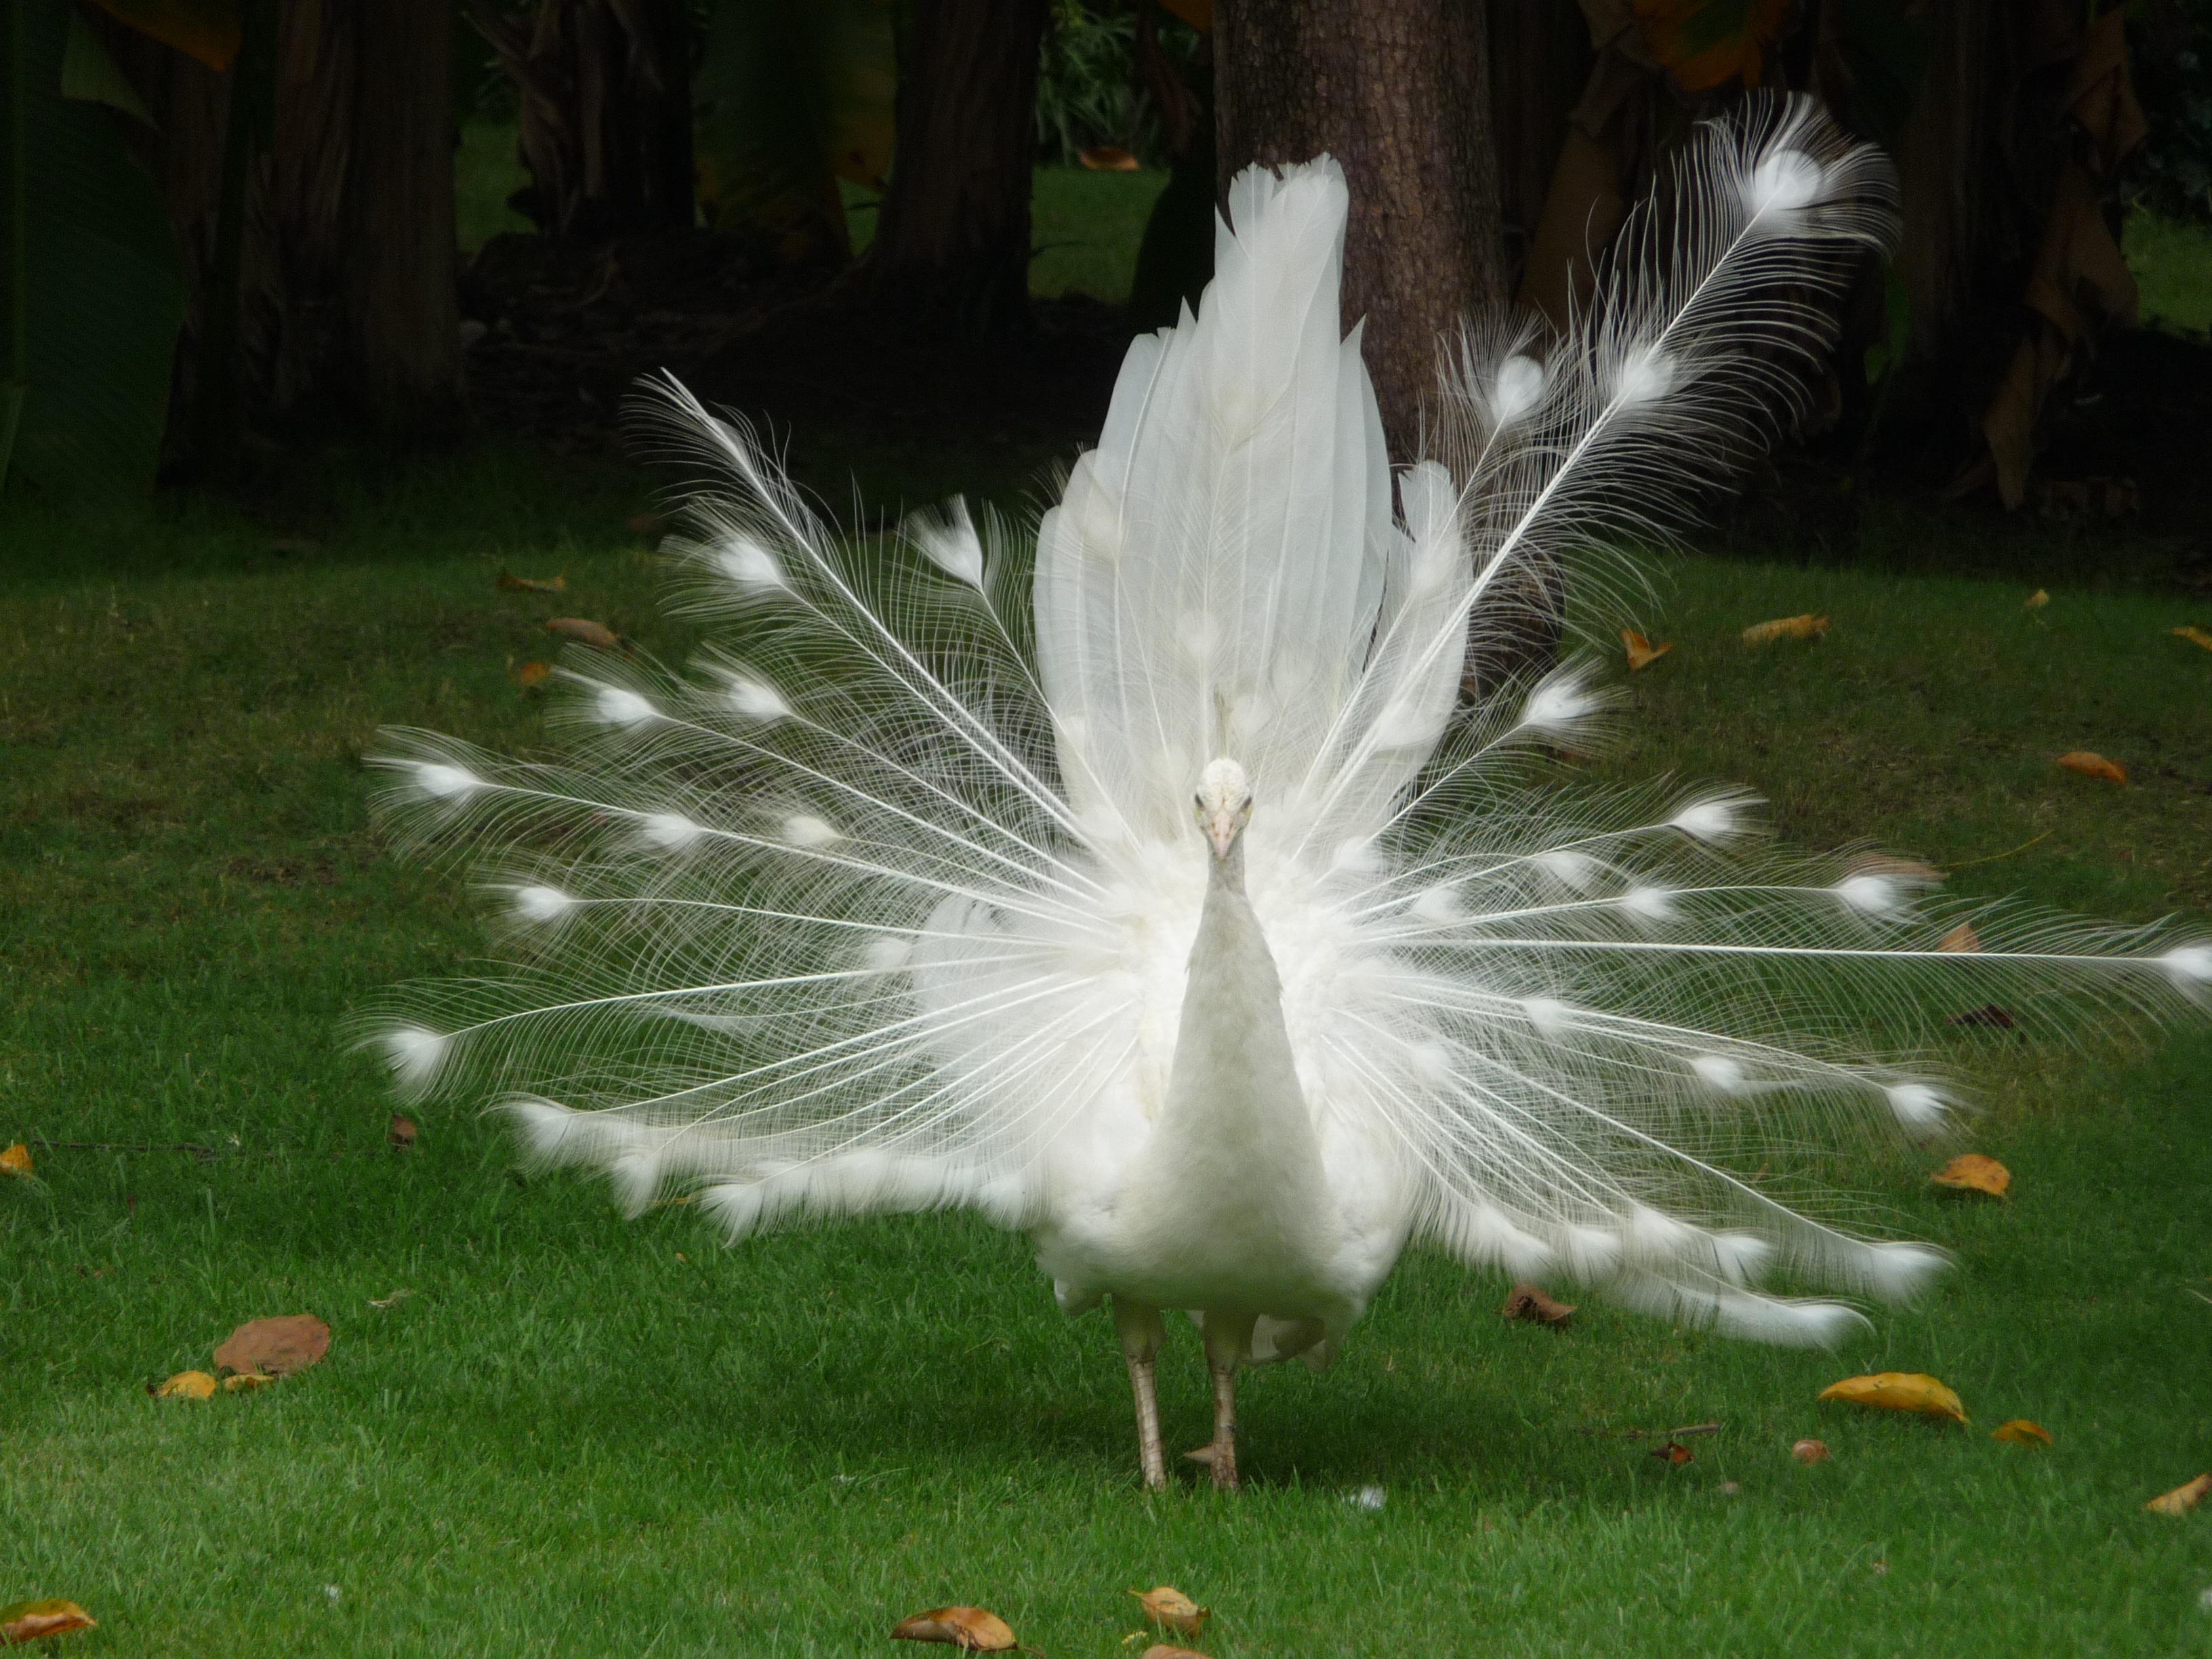
grass, bird, wing, leaf, flower, travel, feather, peacock, vertebrate, gardens, peafowl, china, white bird, beautiful bird, fashion accessory